Golaten

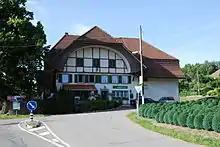
The half-timbered Restaurant Hirschen in Golaten

, Golaten had an unemployment rate of 0.09%. , there were a total of 156 people employed in the municipality. Of these, there were 113 people employed in the primary economic sector and about 22 businesses involved in this sector. 14 people were employed in the secondary sector and there were 4 businesses in this sector. 29 people were employed in the tertiary sector, with 6 businesses in this sector. There were 187 residents of the municipality who were employed in some capacity, of which females made up 40.1% of the workforce.